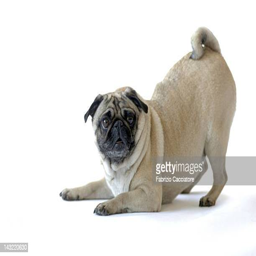
a pug stretching against a white background